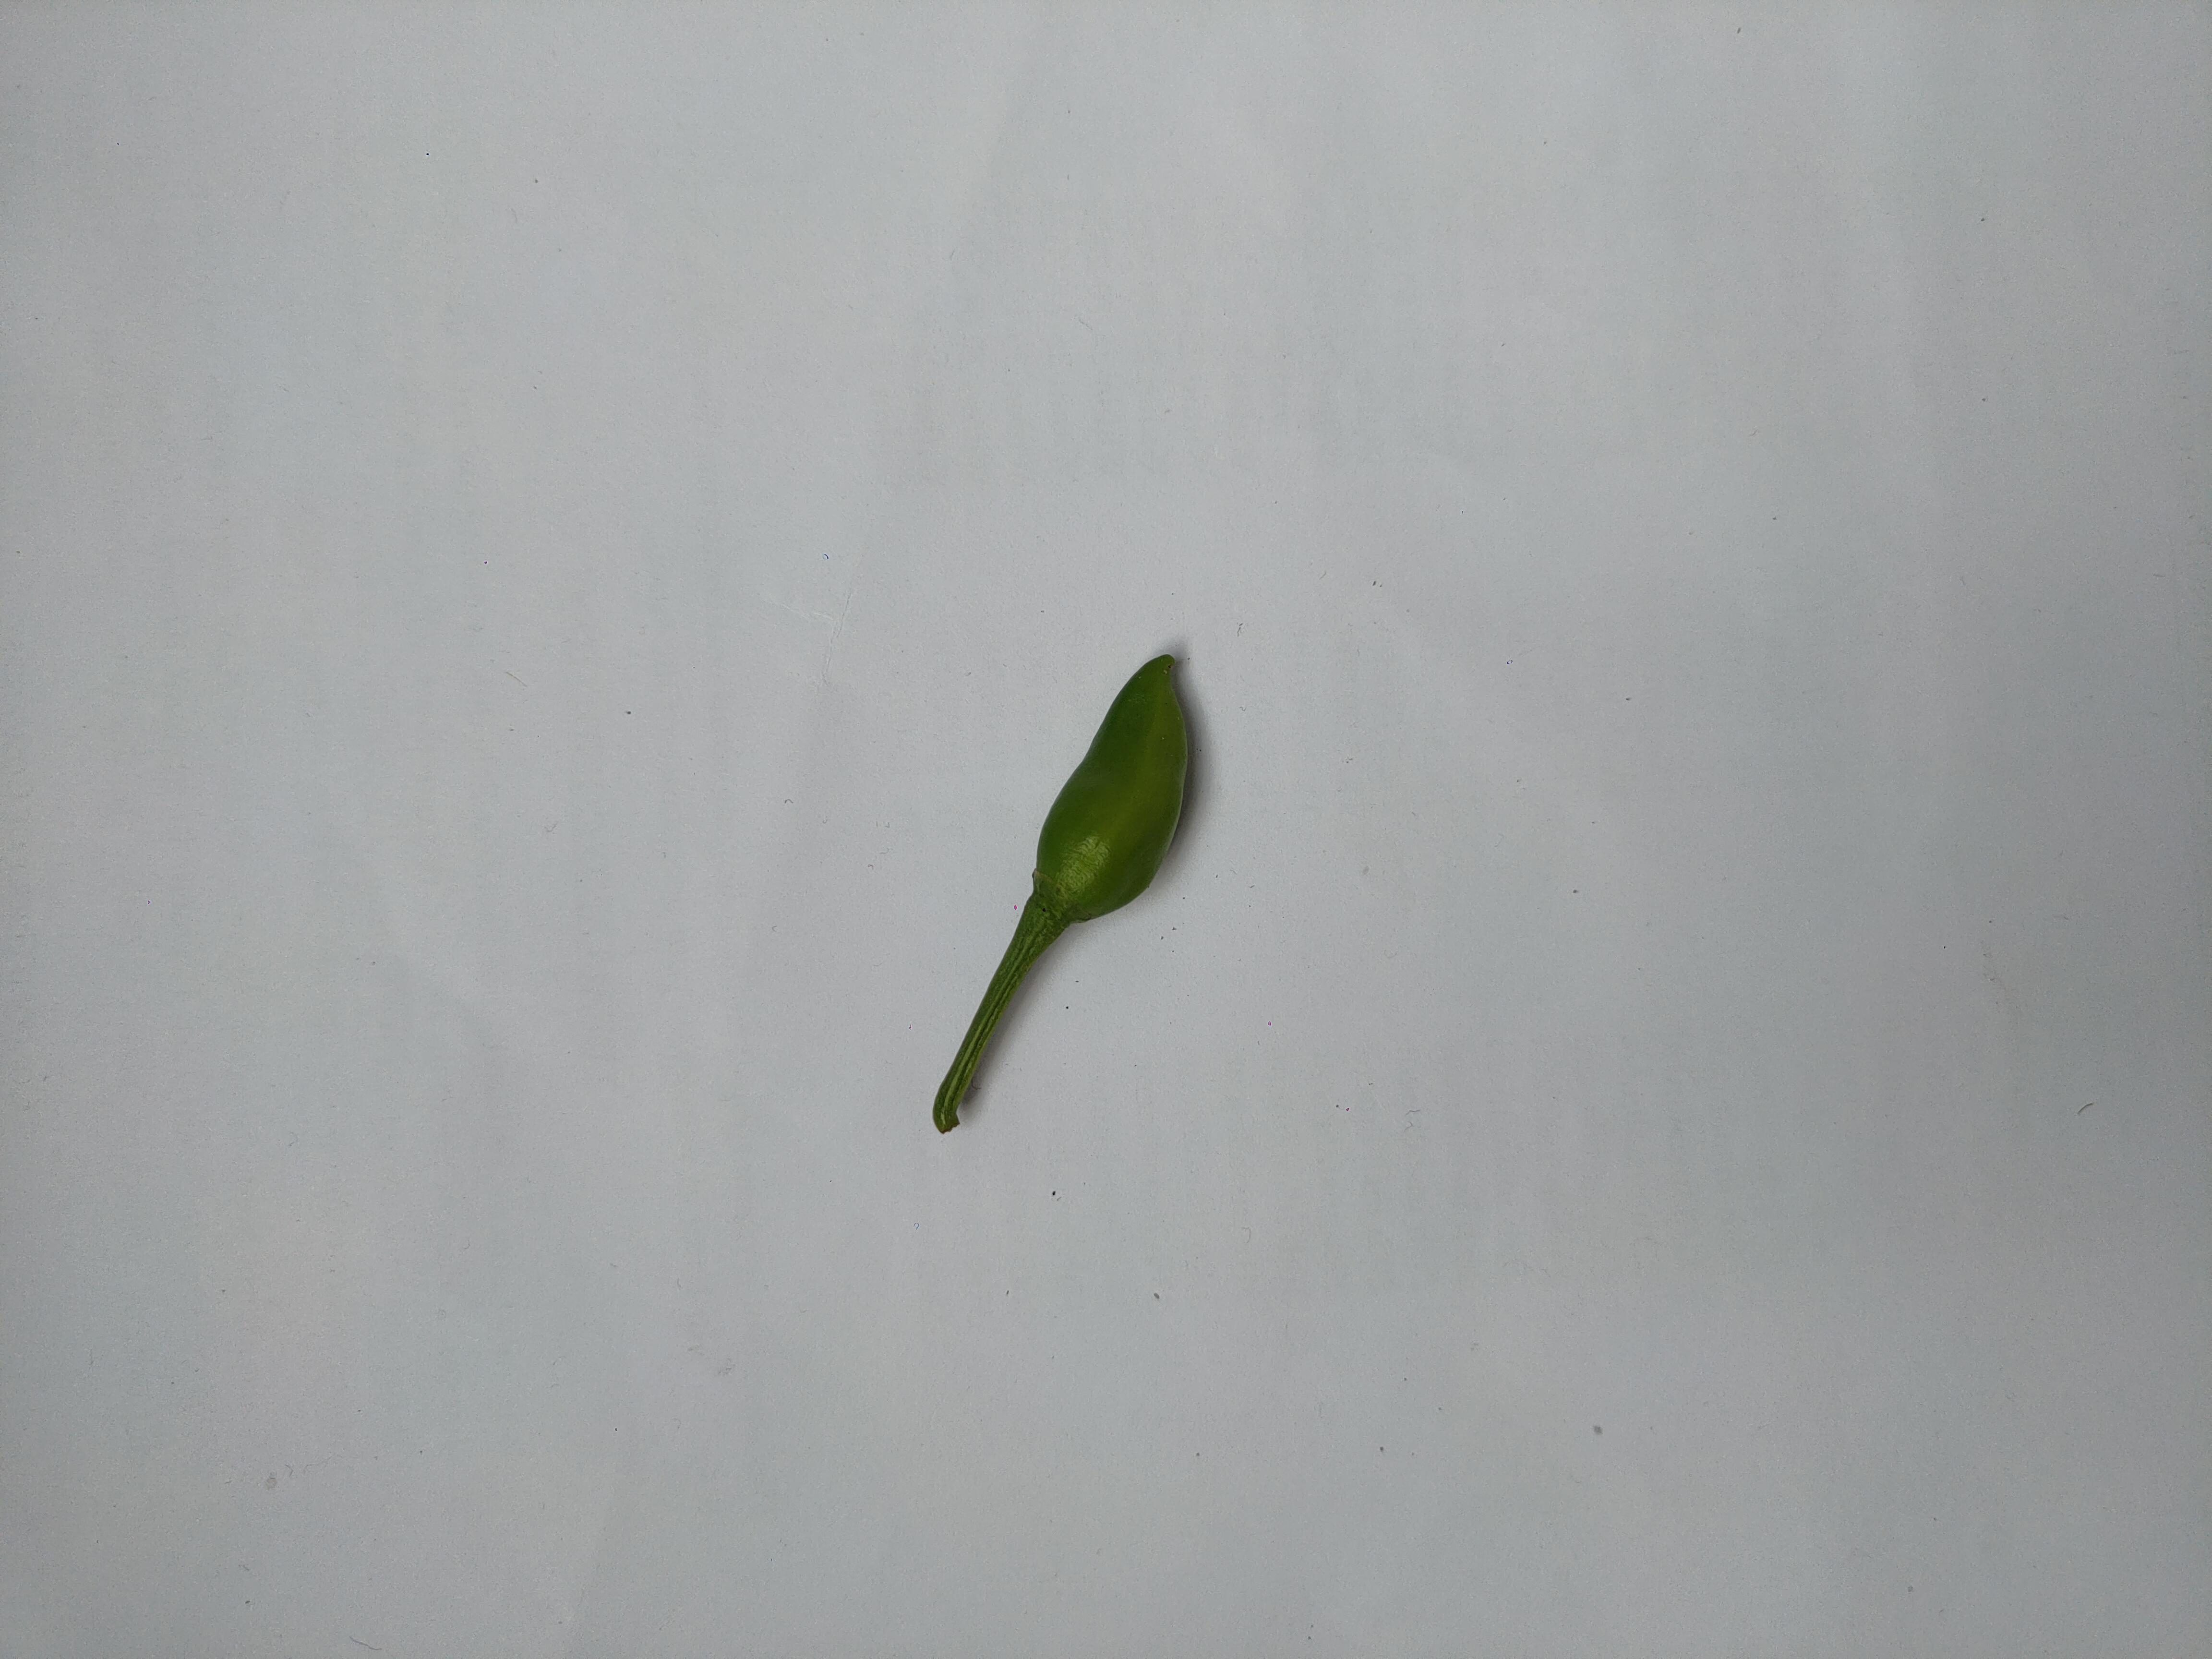
Label: Green Chili